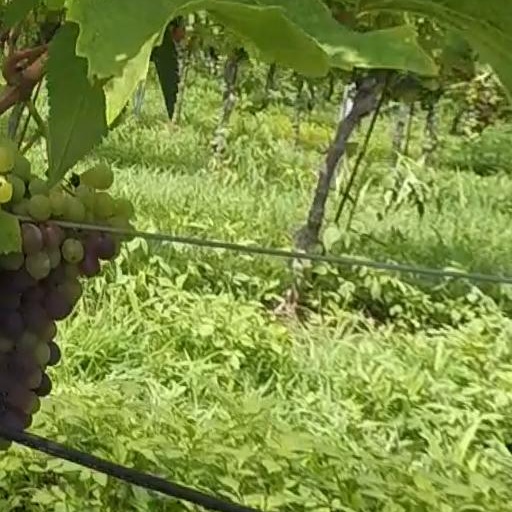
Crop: grape